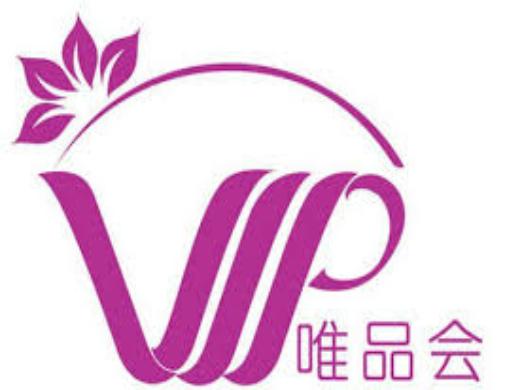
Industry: Necessities